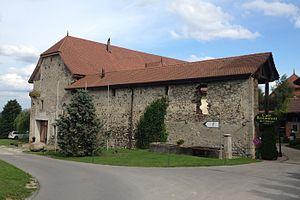
Le château de Vuissens dans le canton de Fribourg en Suisse.
Vuissens est une localité et une ancienne commune suisse du canton de Fribourg, située dans le district de la Broye.